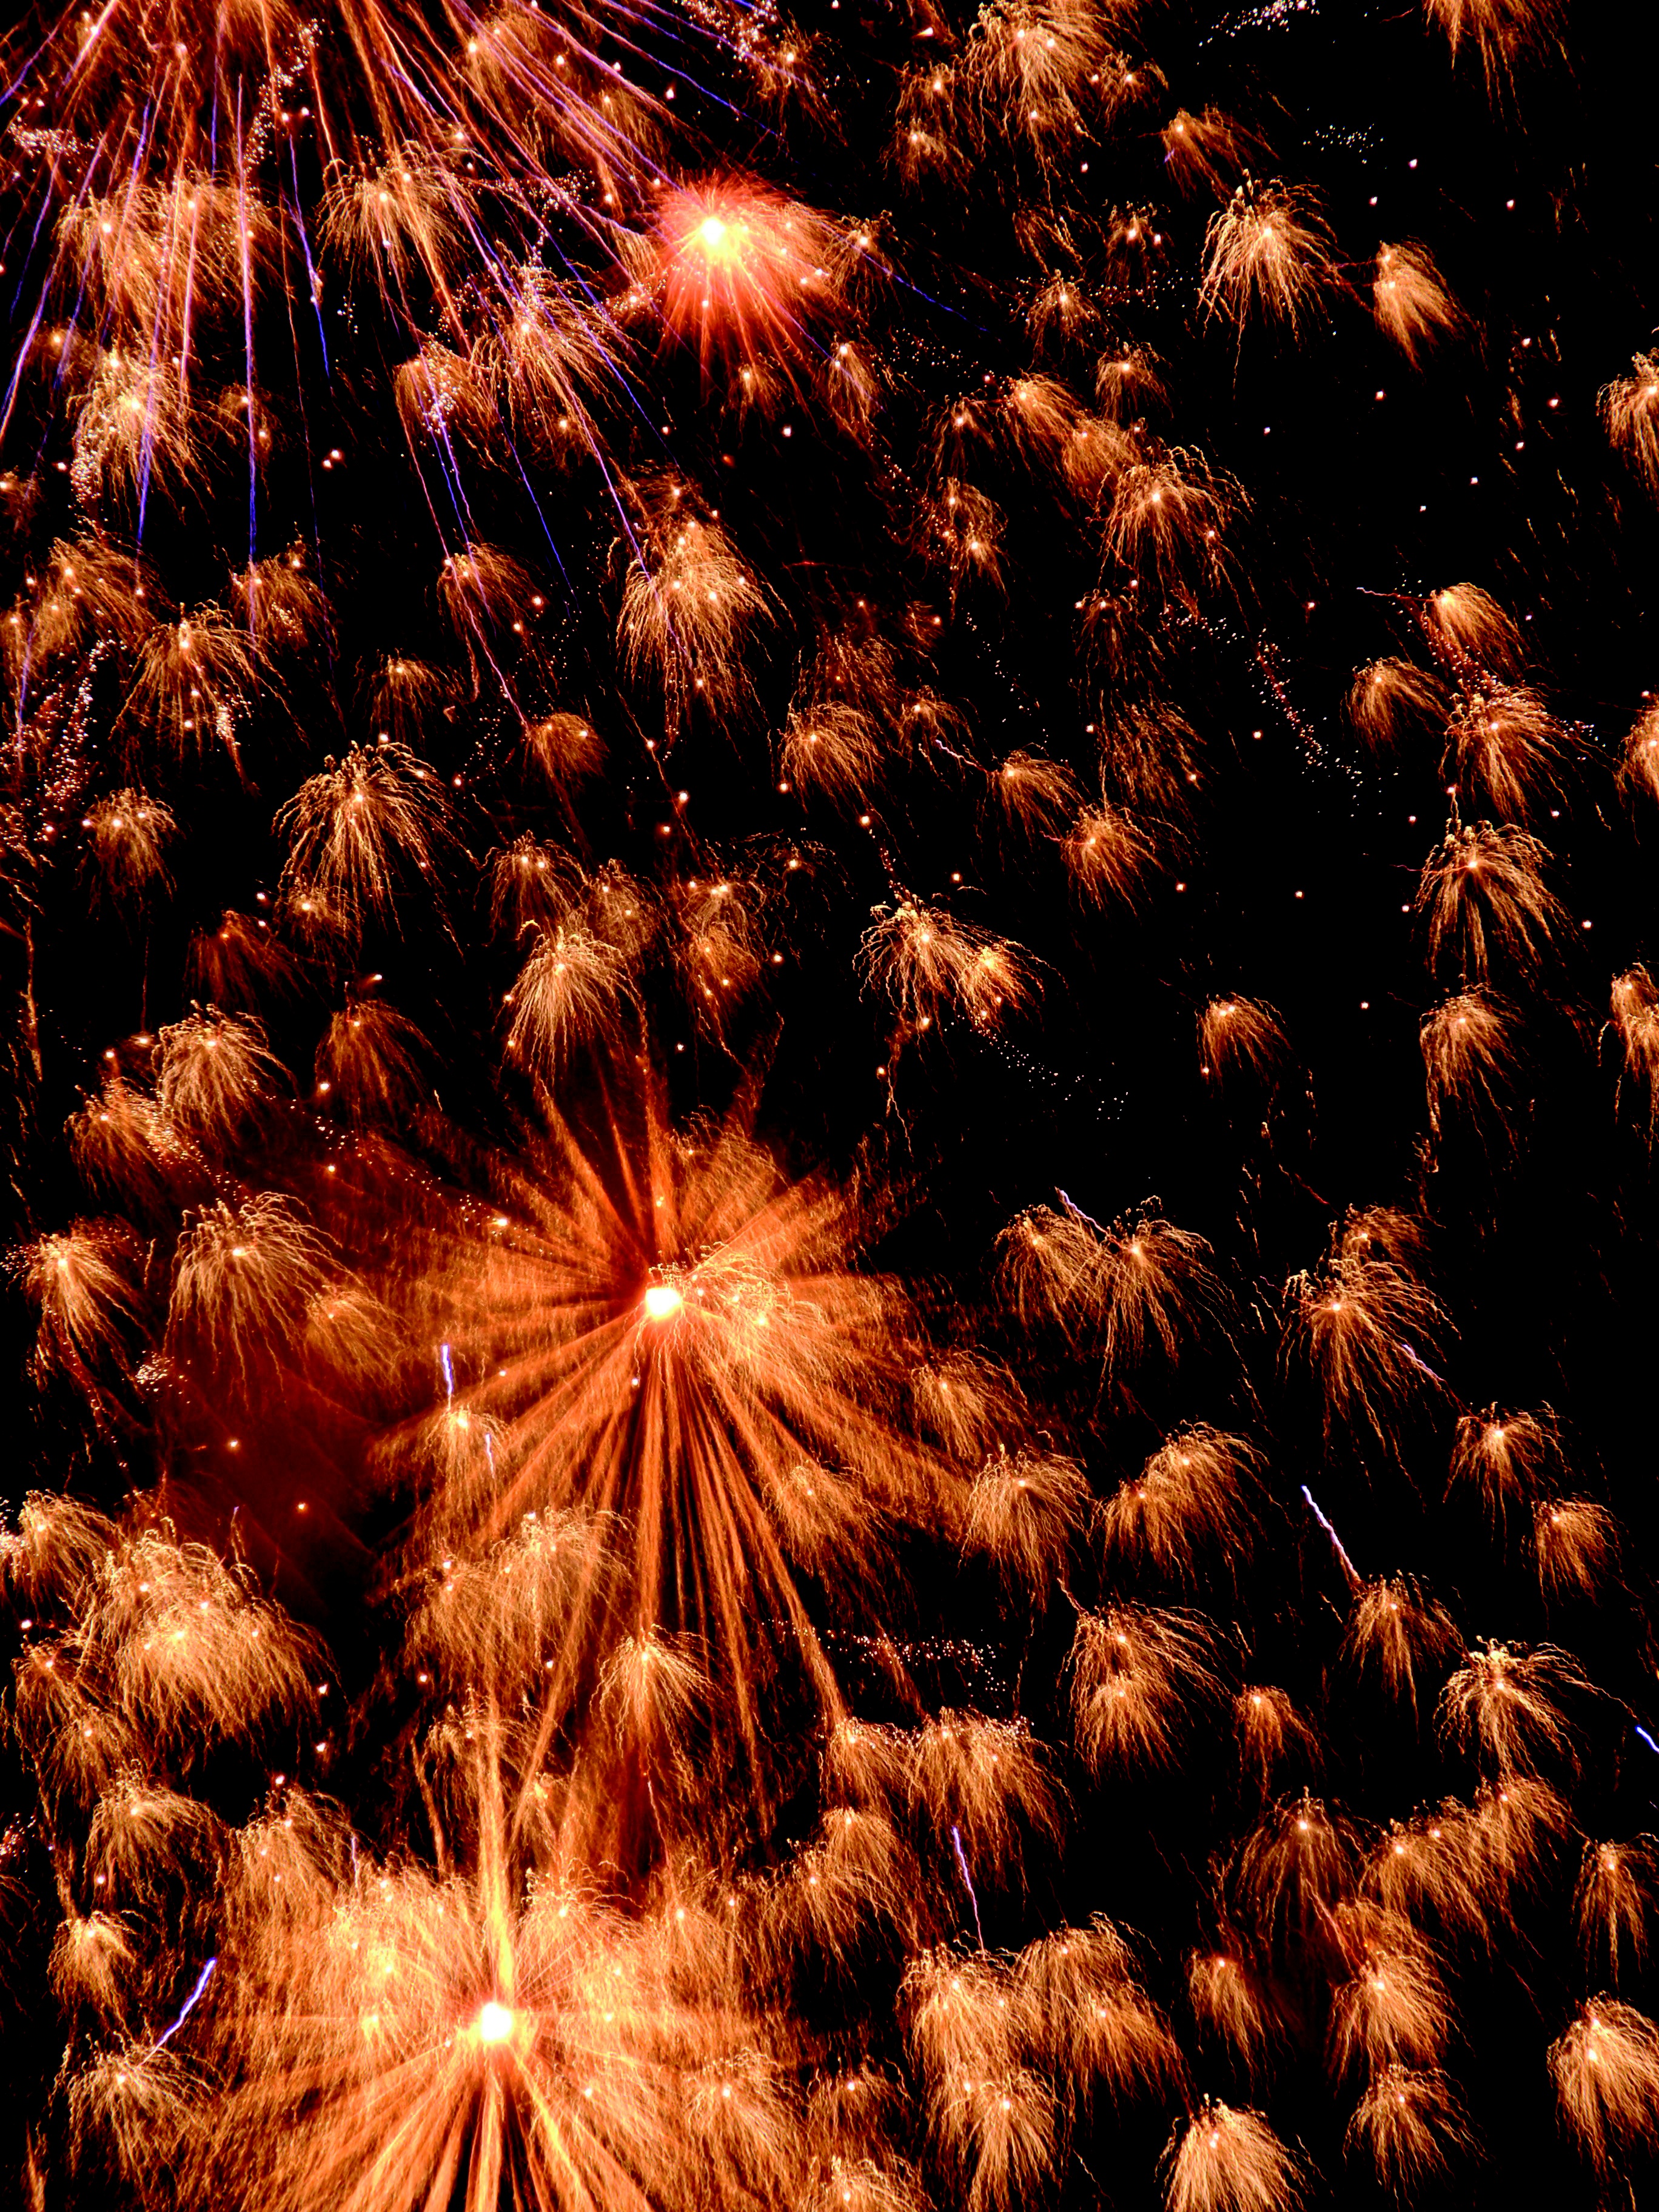
night, recreation, sparkler, rocket, fireworks, event, dresden, new year's eve, outdoor recreation